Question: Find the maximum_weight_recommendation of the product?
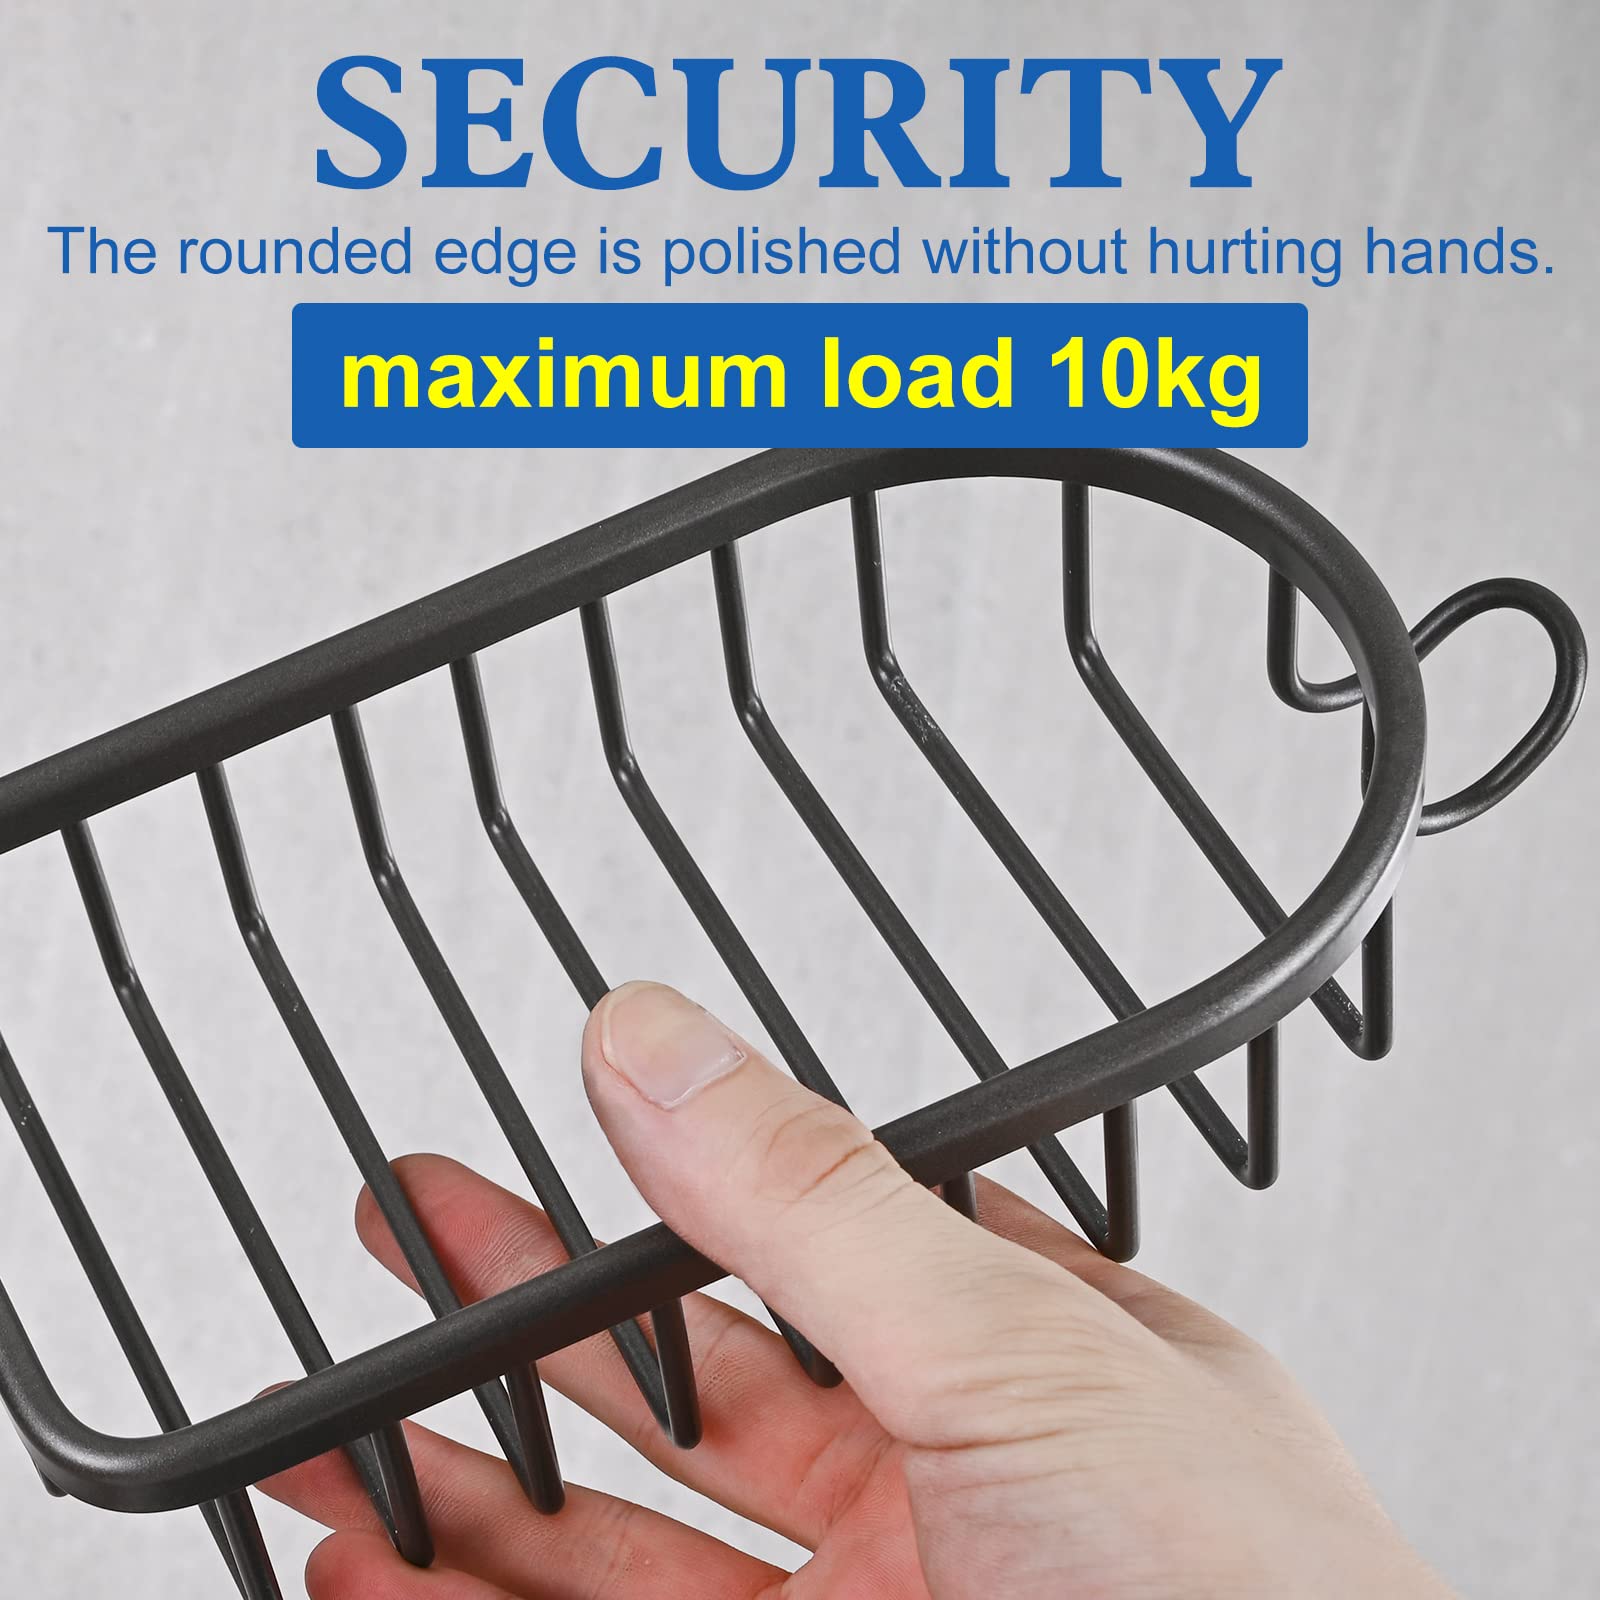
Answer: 10.0 kilogram